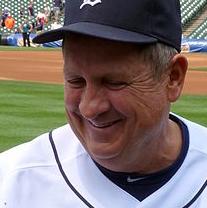
Age: 66